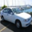
Label: automobile